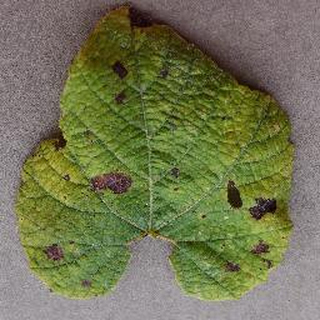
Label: grape_leaf_blight